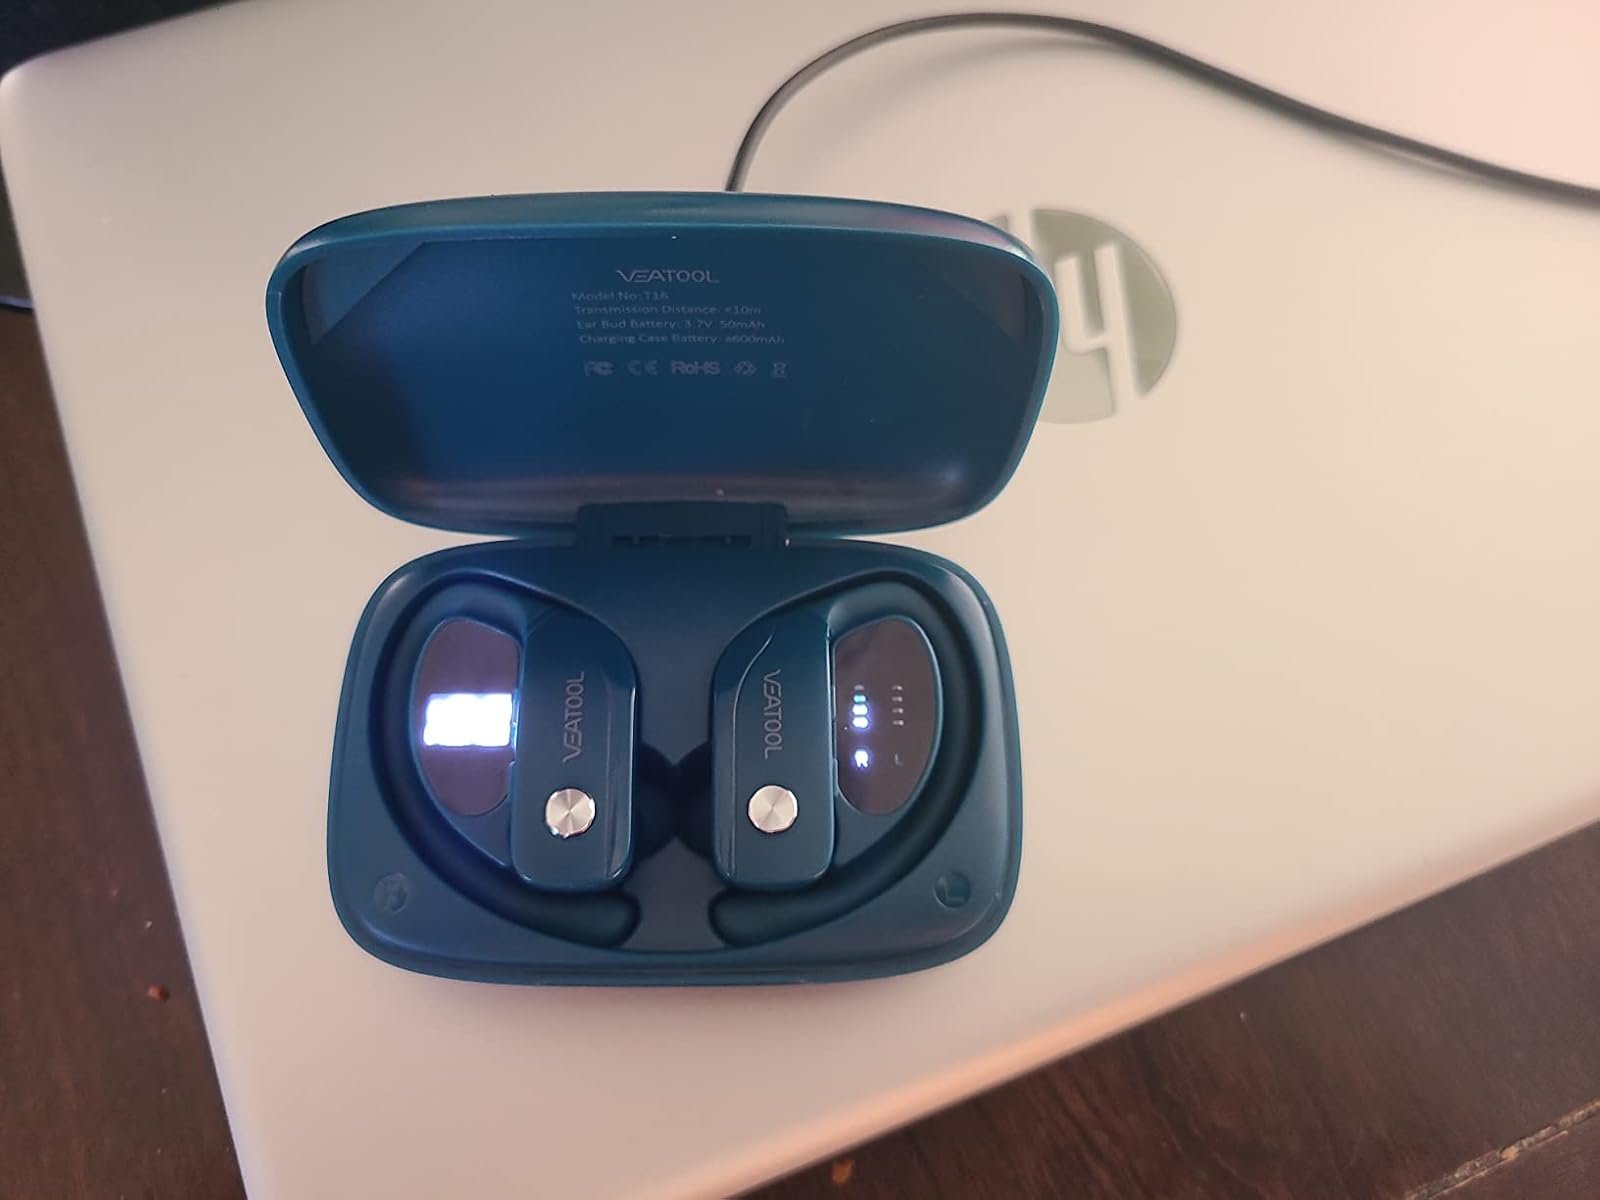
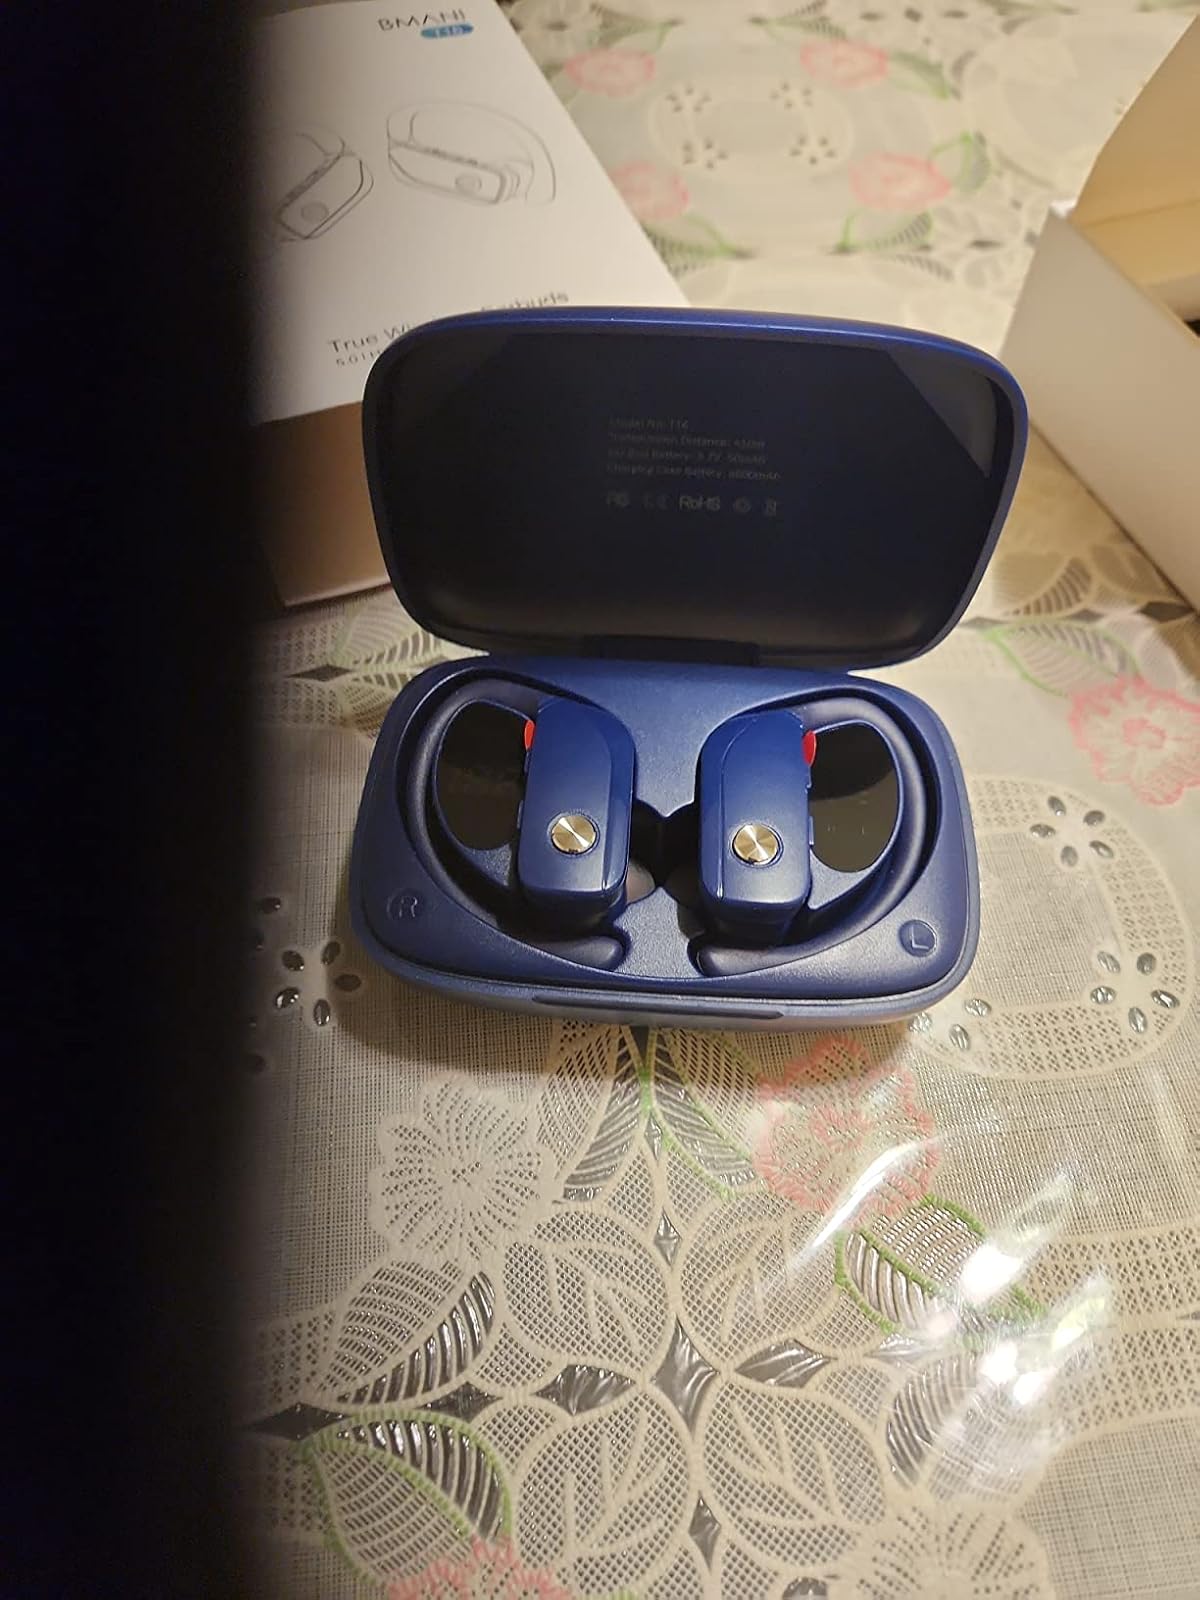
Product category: earbuds
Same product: no